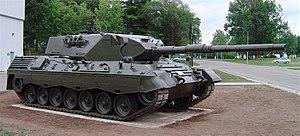
Le Leopard 1 est un char de combat allemand.
Les Forces armées canadiennes de Sa Majesté sont l'organisation militaire responsable de la défense du Canada et de ses intérêts. Elles étaient auparavant connues sous le nom de Forces canadiennes ou FC. Les FAC composent la majeure partie du ministère de la Défense nationale dont le quartier général est situé à Ottawa en Ontario. Le principal mandat des FAC est la protection du Canada et la défense de sa souveraineté. Elles ont aussi pour rôle de défendre l'Amérique du Nord avec leur principal allié, les États-Unis, ainsi qu'à contribuer à la paix mondiale en effectuant des missions à l'étranger. Avec 88 000 membres actifs, civils et militaires, l’organisation est le plus important employeur public au Canada.